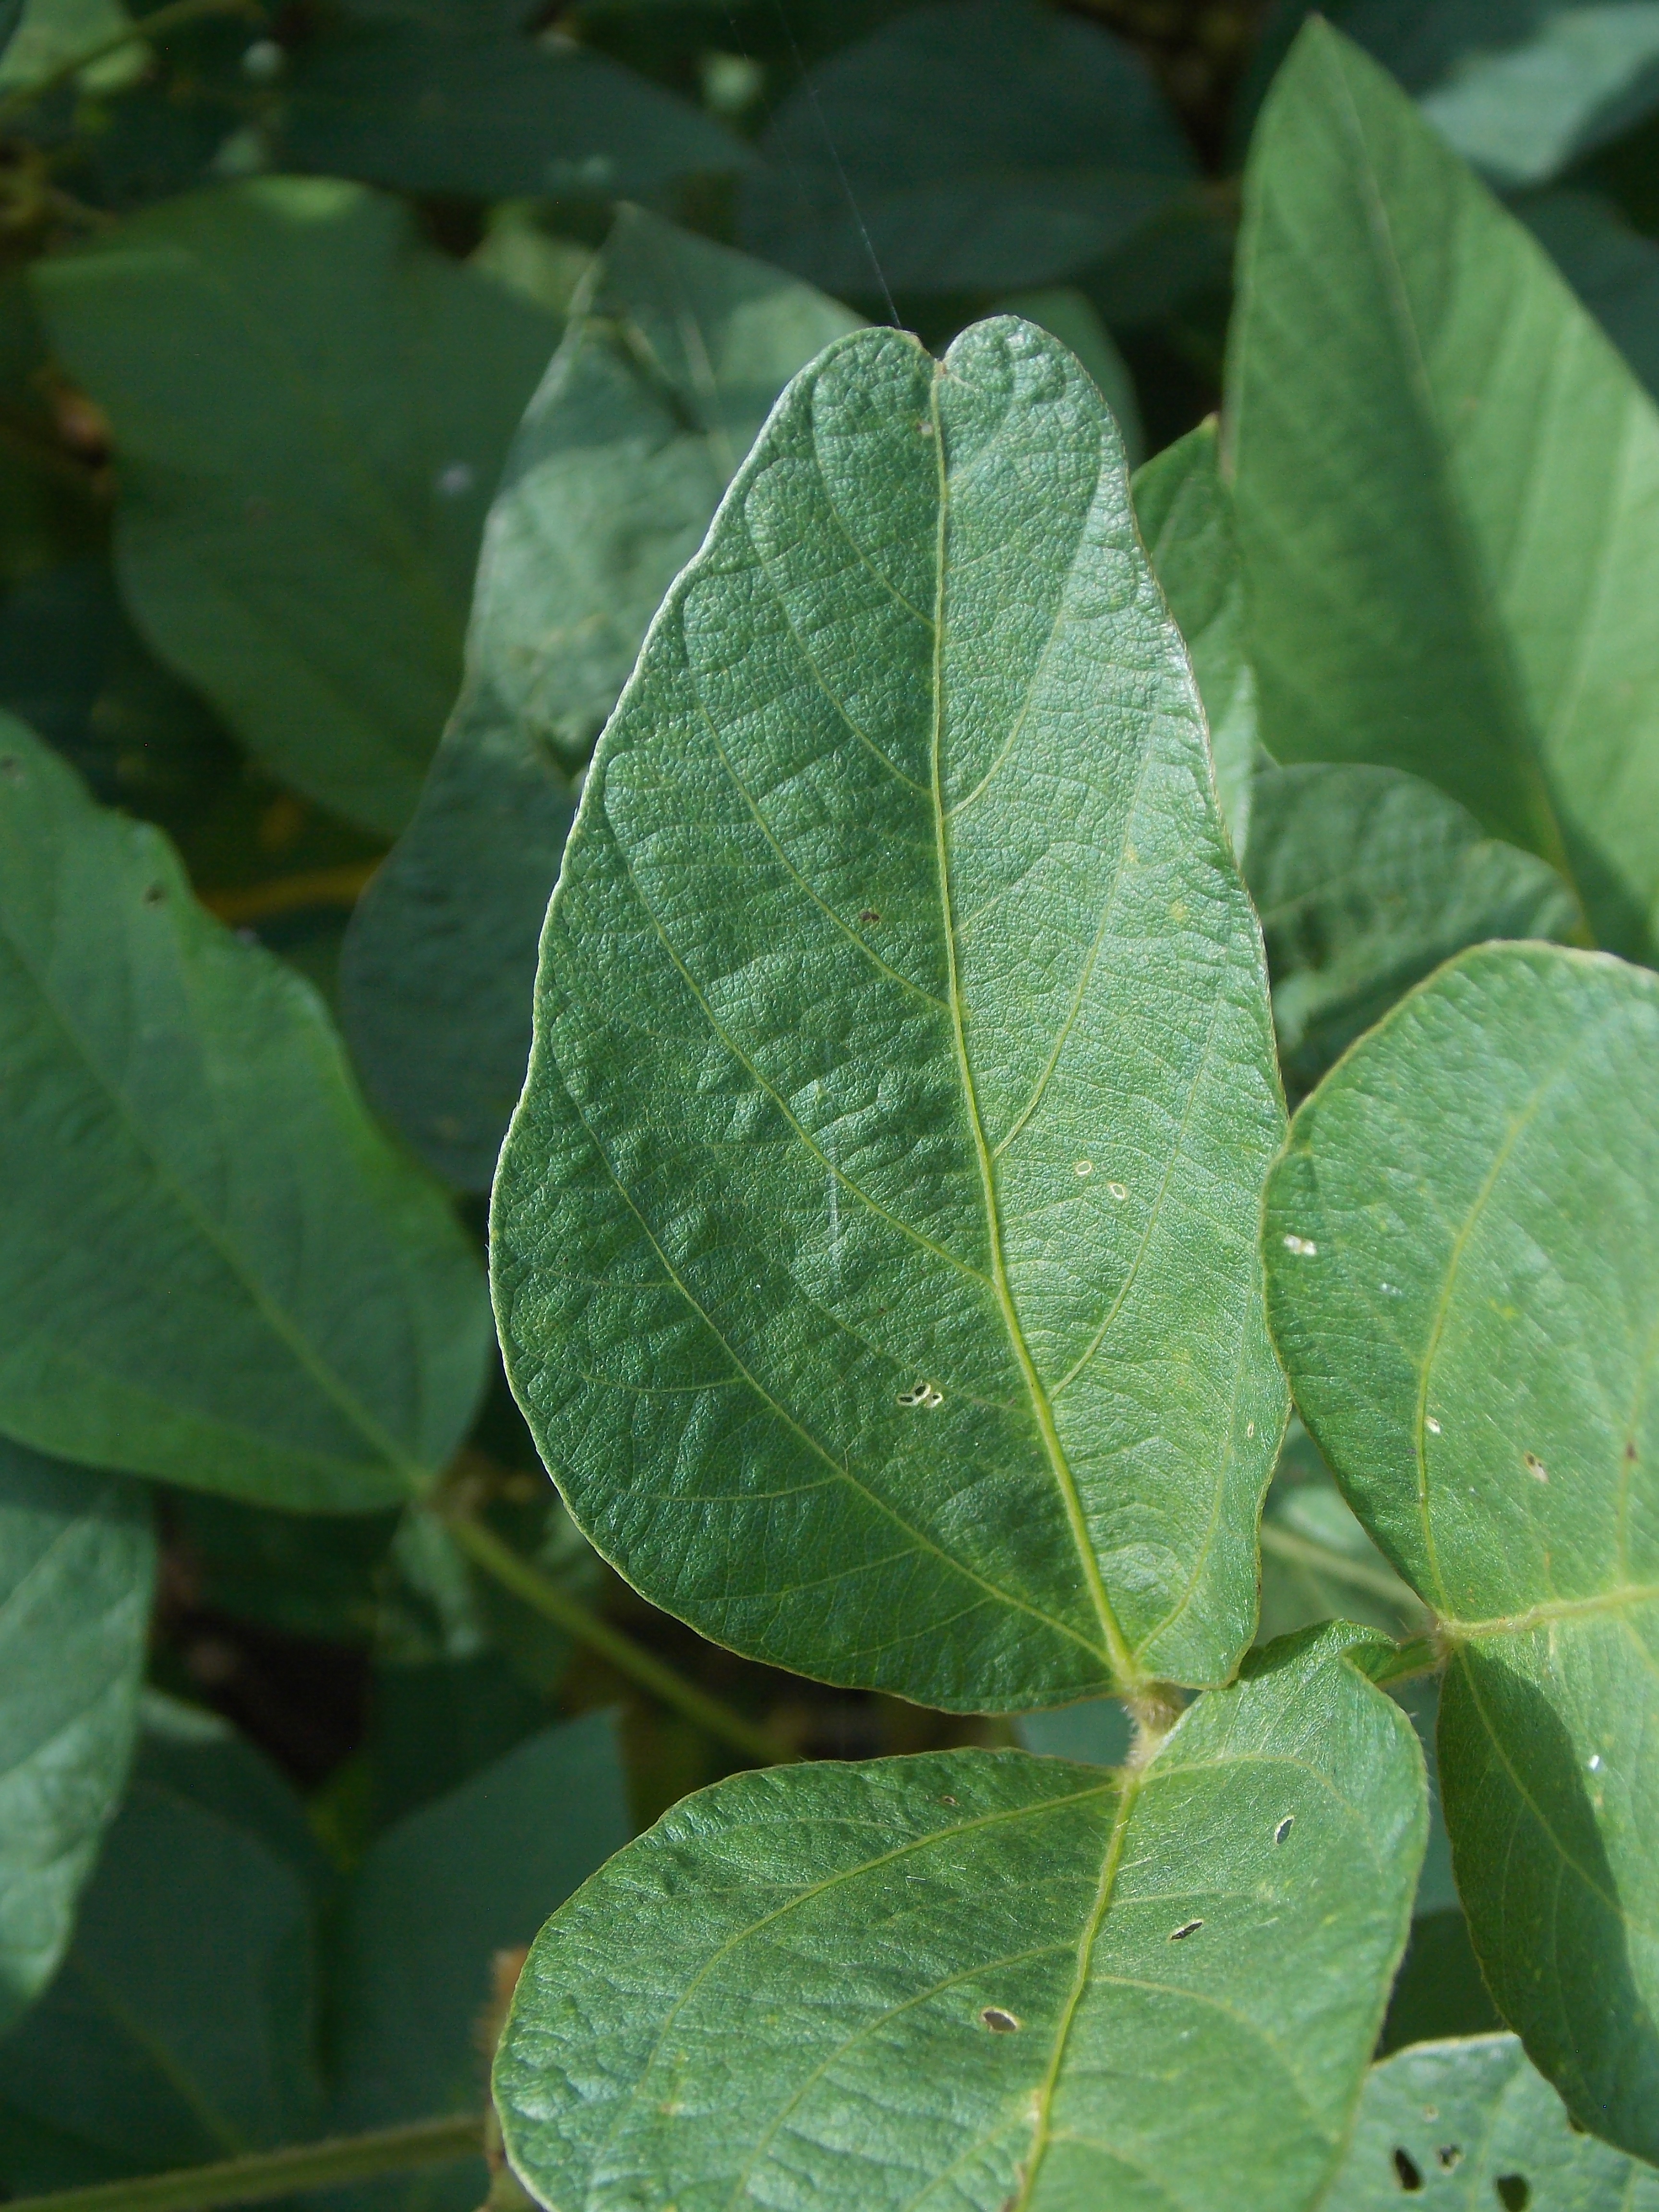
Label: Disease